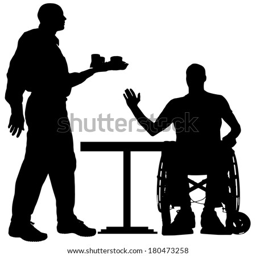
vector silhouettes of people in a wheelchair on a white background .